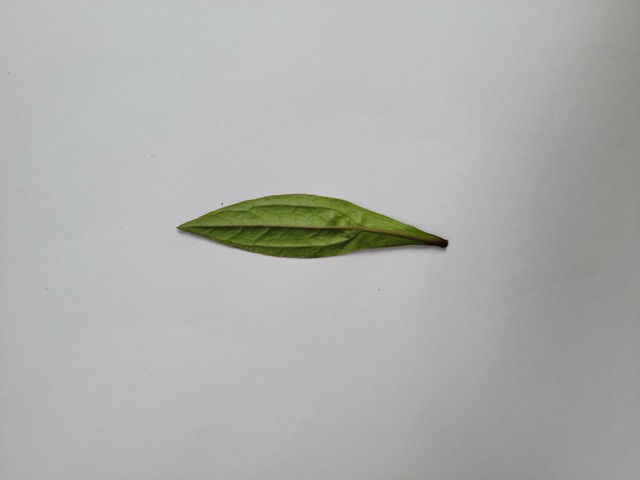
Plant: ayapan